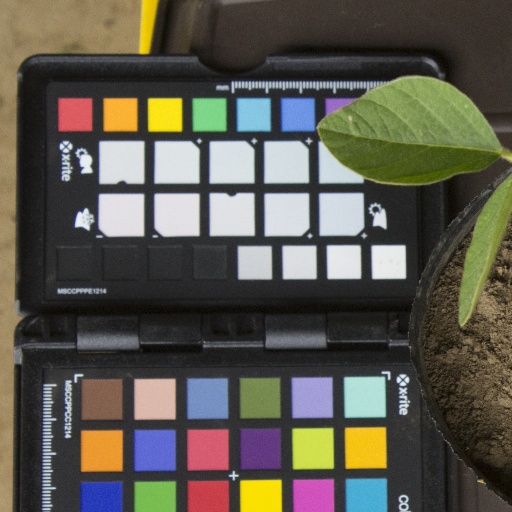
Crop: soybean